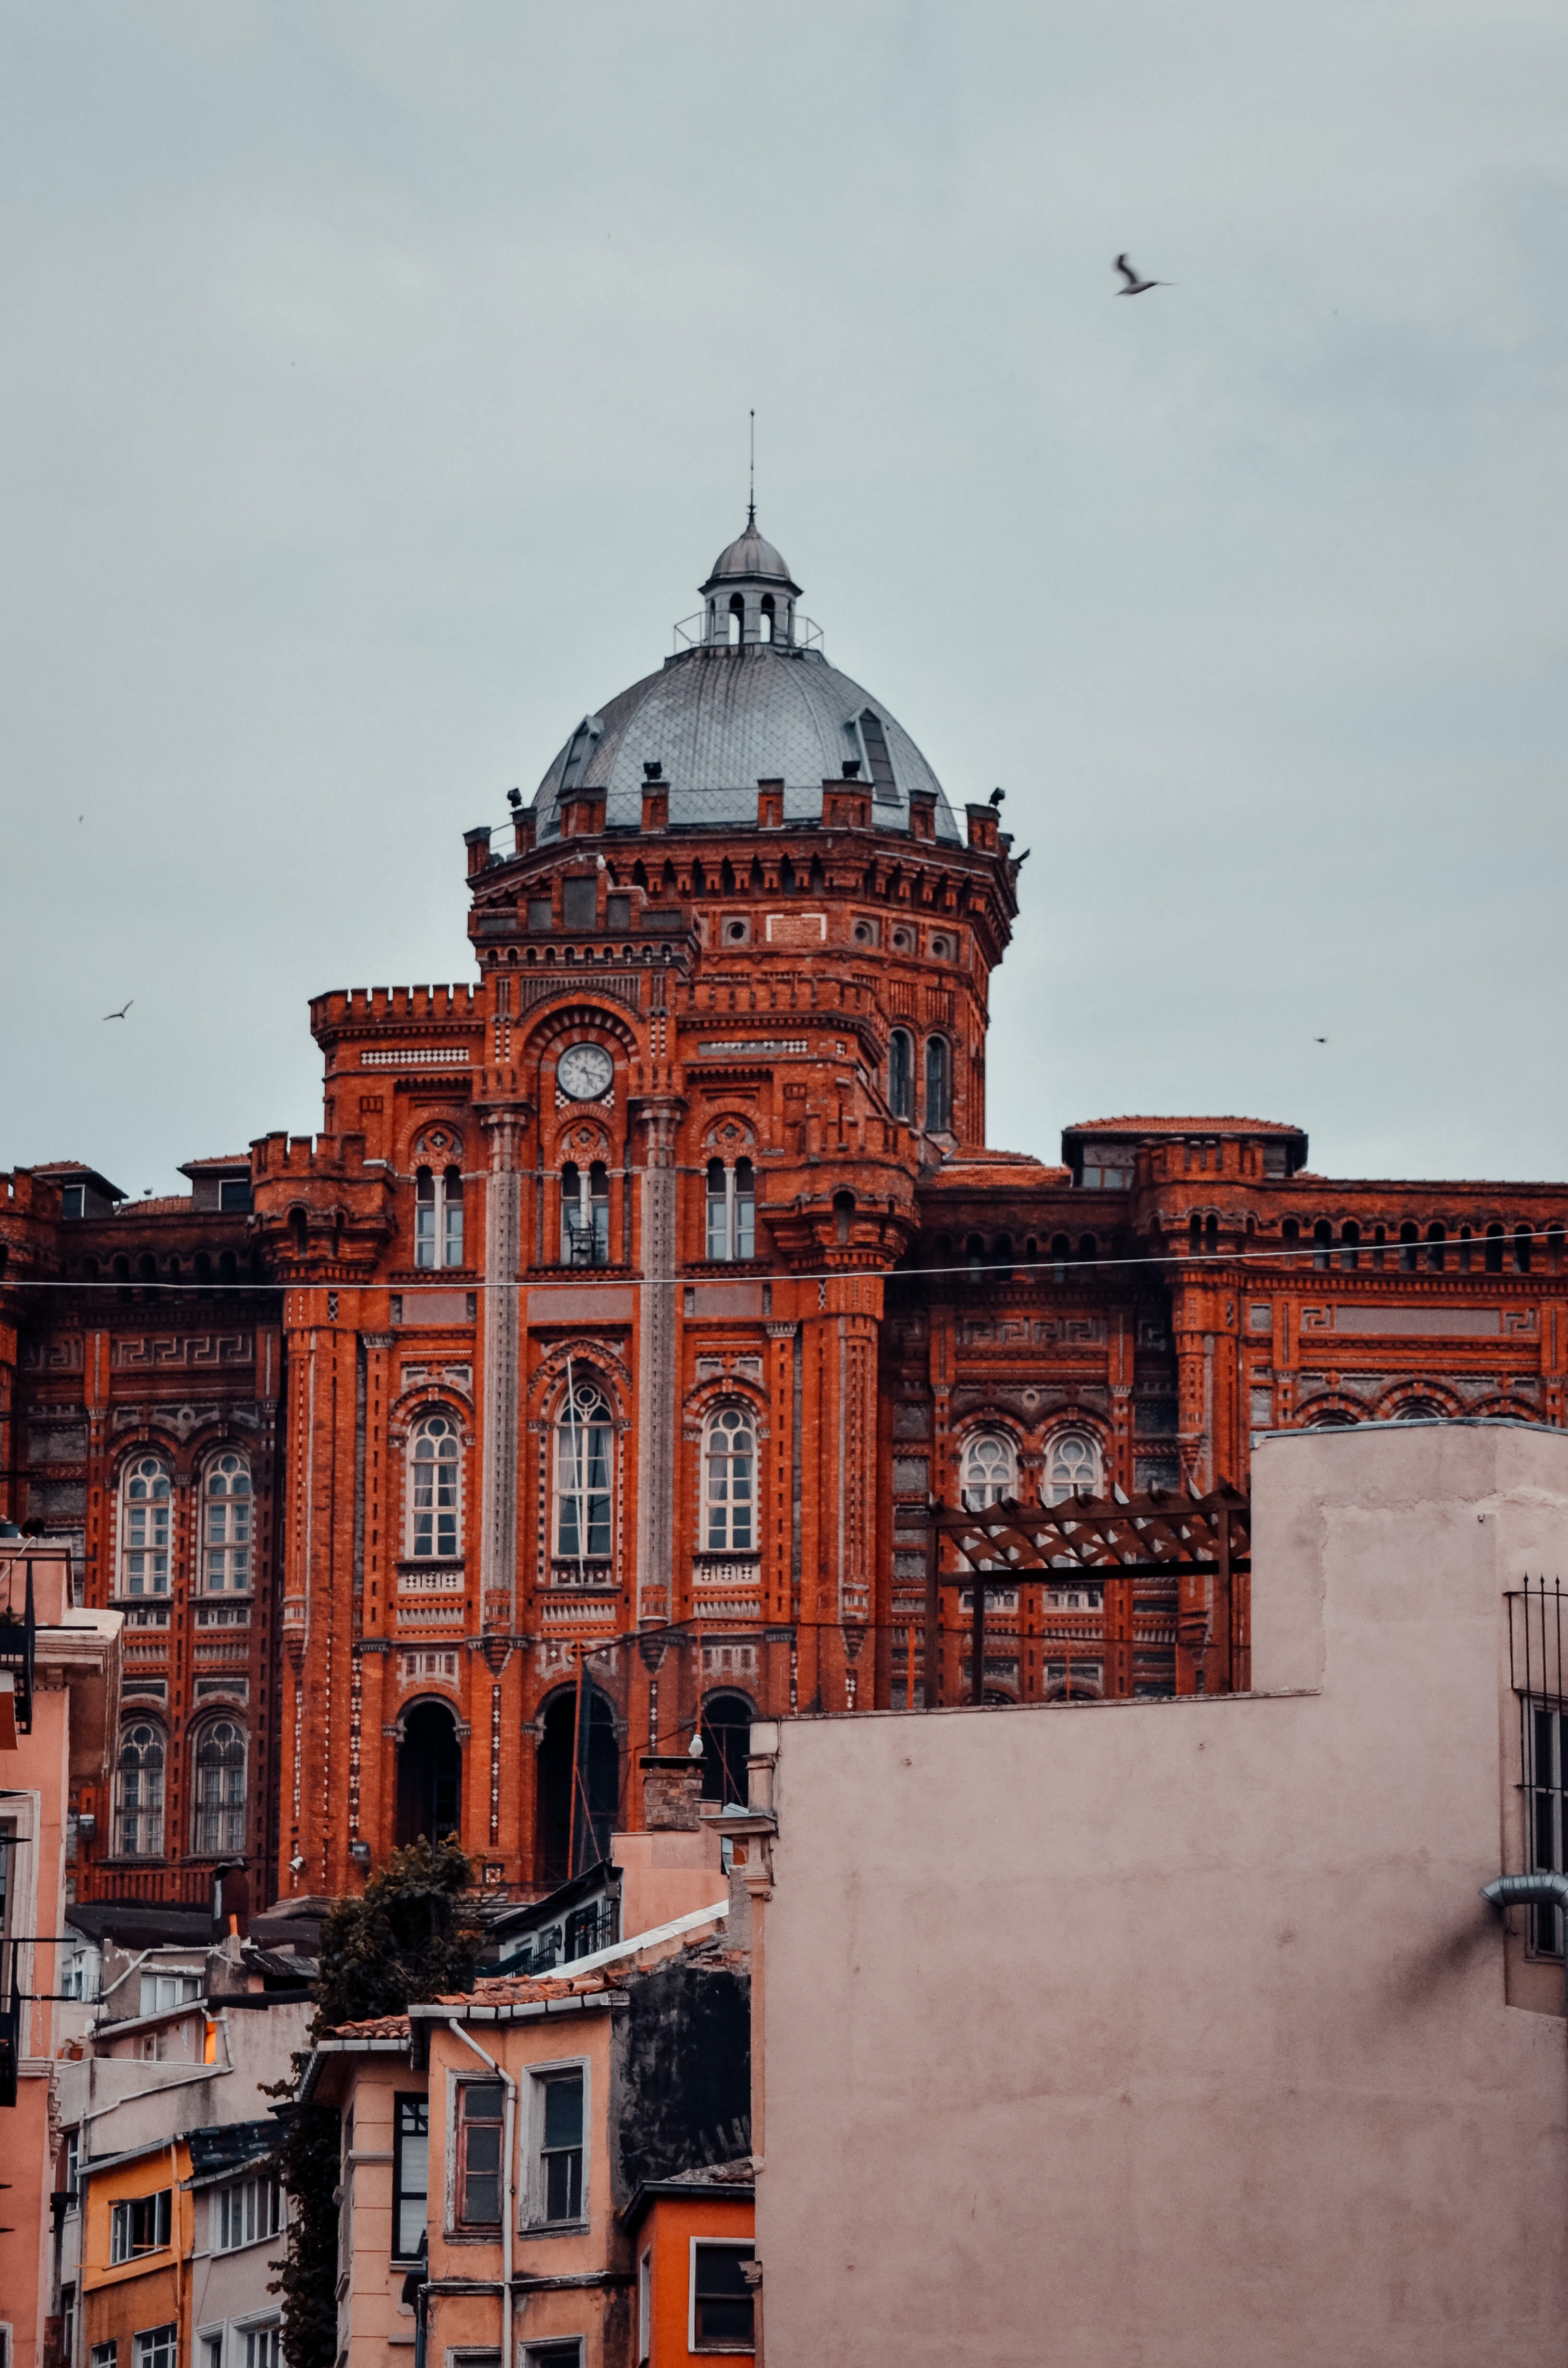
natural, sky, building, window, brick, brickwork, facade, city, roof, symmetry, bird, urban design, apartment, arch, medieval architecture, tower block, mixed use, street, house, tree, evening, reflection, metal, tourism, classical architecture, downtown, finial, historic site, town square, dome, winter, history, vacation, balcony